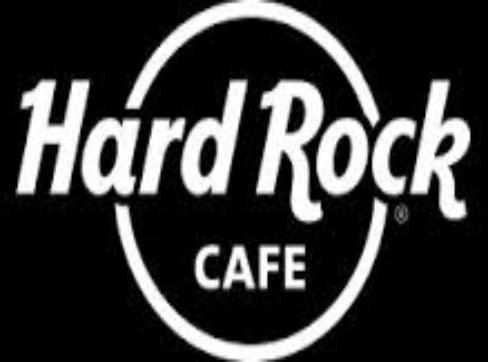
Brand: Hard Rock Cafe
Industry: Food